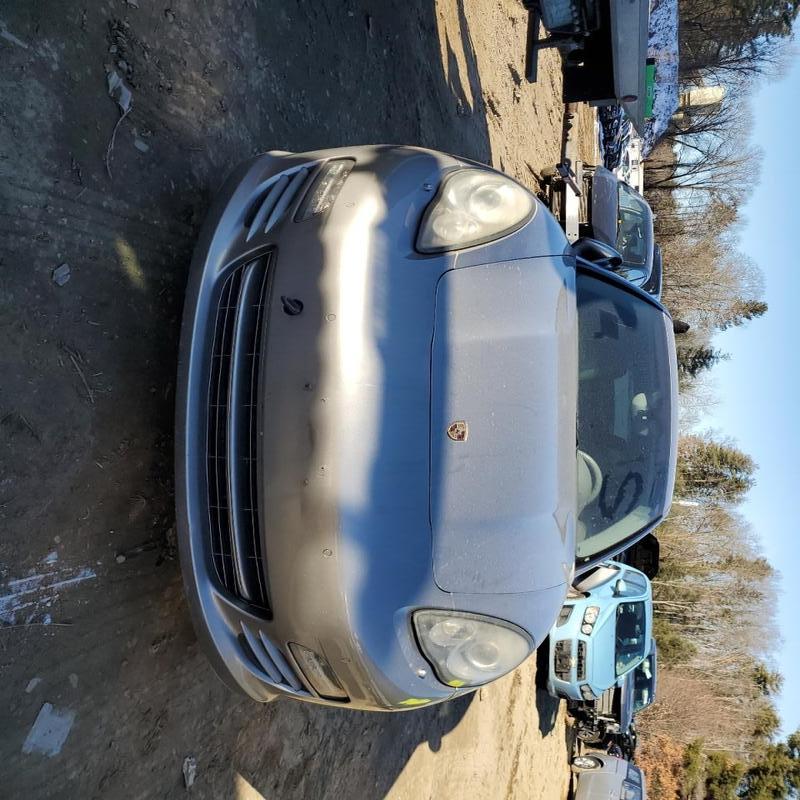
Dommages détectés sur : pare-choc avant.
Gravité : mineur